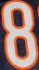
Number: 8